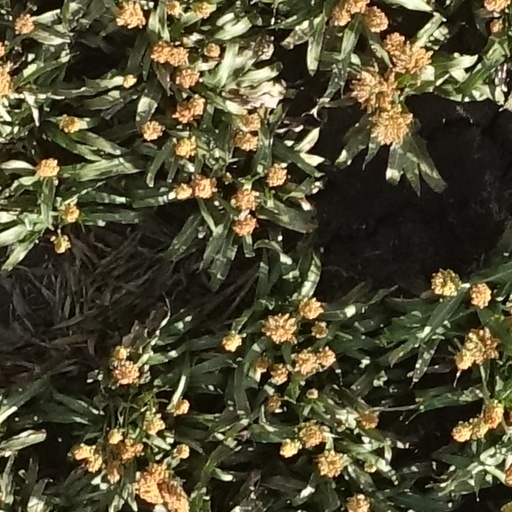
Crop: sorghum